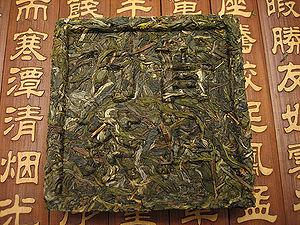
Le thé pu-erh ou thé pu'er est un thé post-fermenté. Il doit son nom à la ville de Pu'er, dans la province chinoise du Yunnan. Cette ville fut longtemps un important centre commercial situé sur l'ancienne route du thé et des chevaux reliant le Yunnan au Tibet. Le thé produit dans la région était compressé pour pouvoir être plus facilement transporté par des caravanes jusqu'au Tibet.